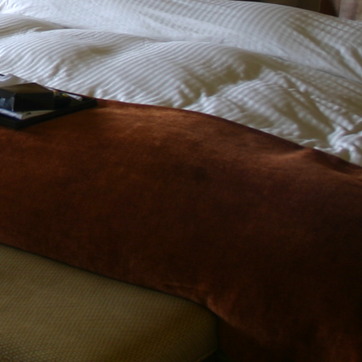
Material: fabric